Erie, Pennsylvania

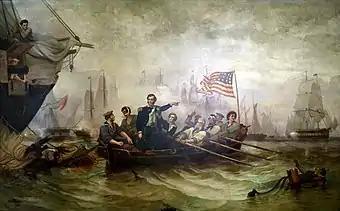
The Battle of Lake Erie in the War of 1812, a key event in Erie's history

Indigenous peoples occupied the shoreline and bluffs in this area for thousands of years, taking advantage of the rich resources. Sommerheim Park Archaeological District in Millcreek Township, west of the city, includes artifacts from the Archaic period in the Americas and the early and middle Woodland Period, roughly a span from 8,000 BCE to 500 CE.